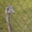
Label: bird